Sandra Finan

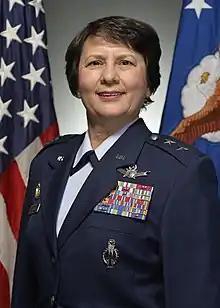
Maj Gen Sandra E. Finan

Sandra E. Finan was the Deputy Chief Information Officer for Command, Control, Communications and Computers (C4) and Information Infrastructure Capabilities, Office of the Secretary of Defense, Pentagon, Washington D.C.